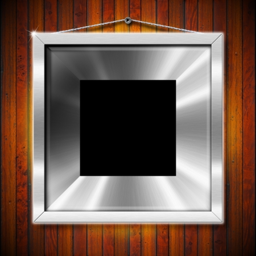
empty metallic frames on an old dark wooden wall